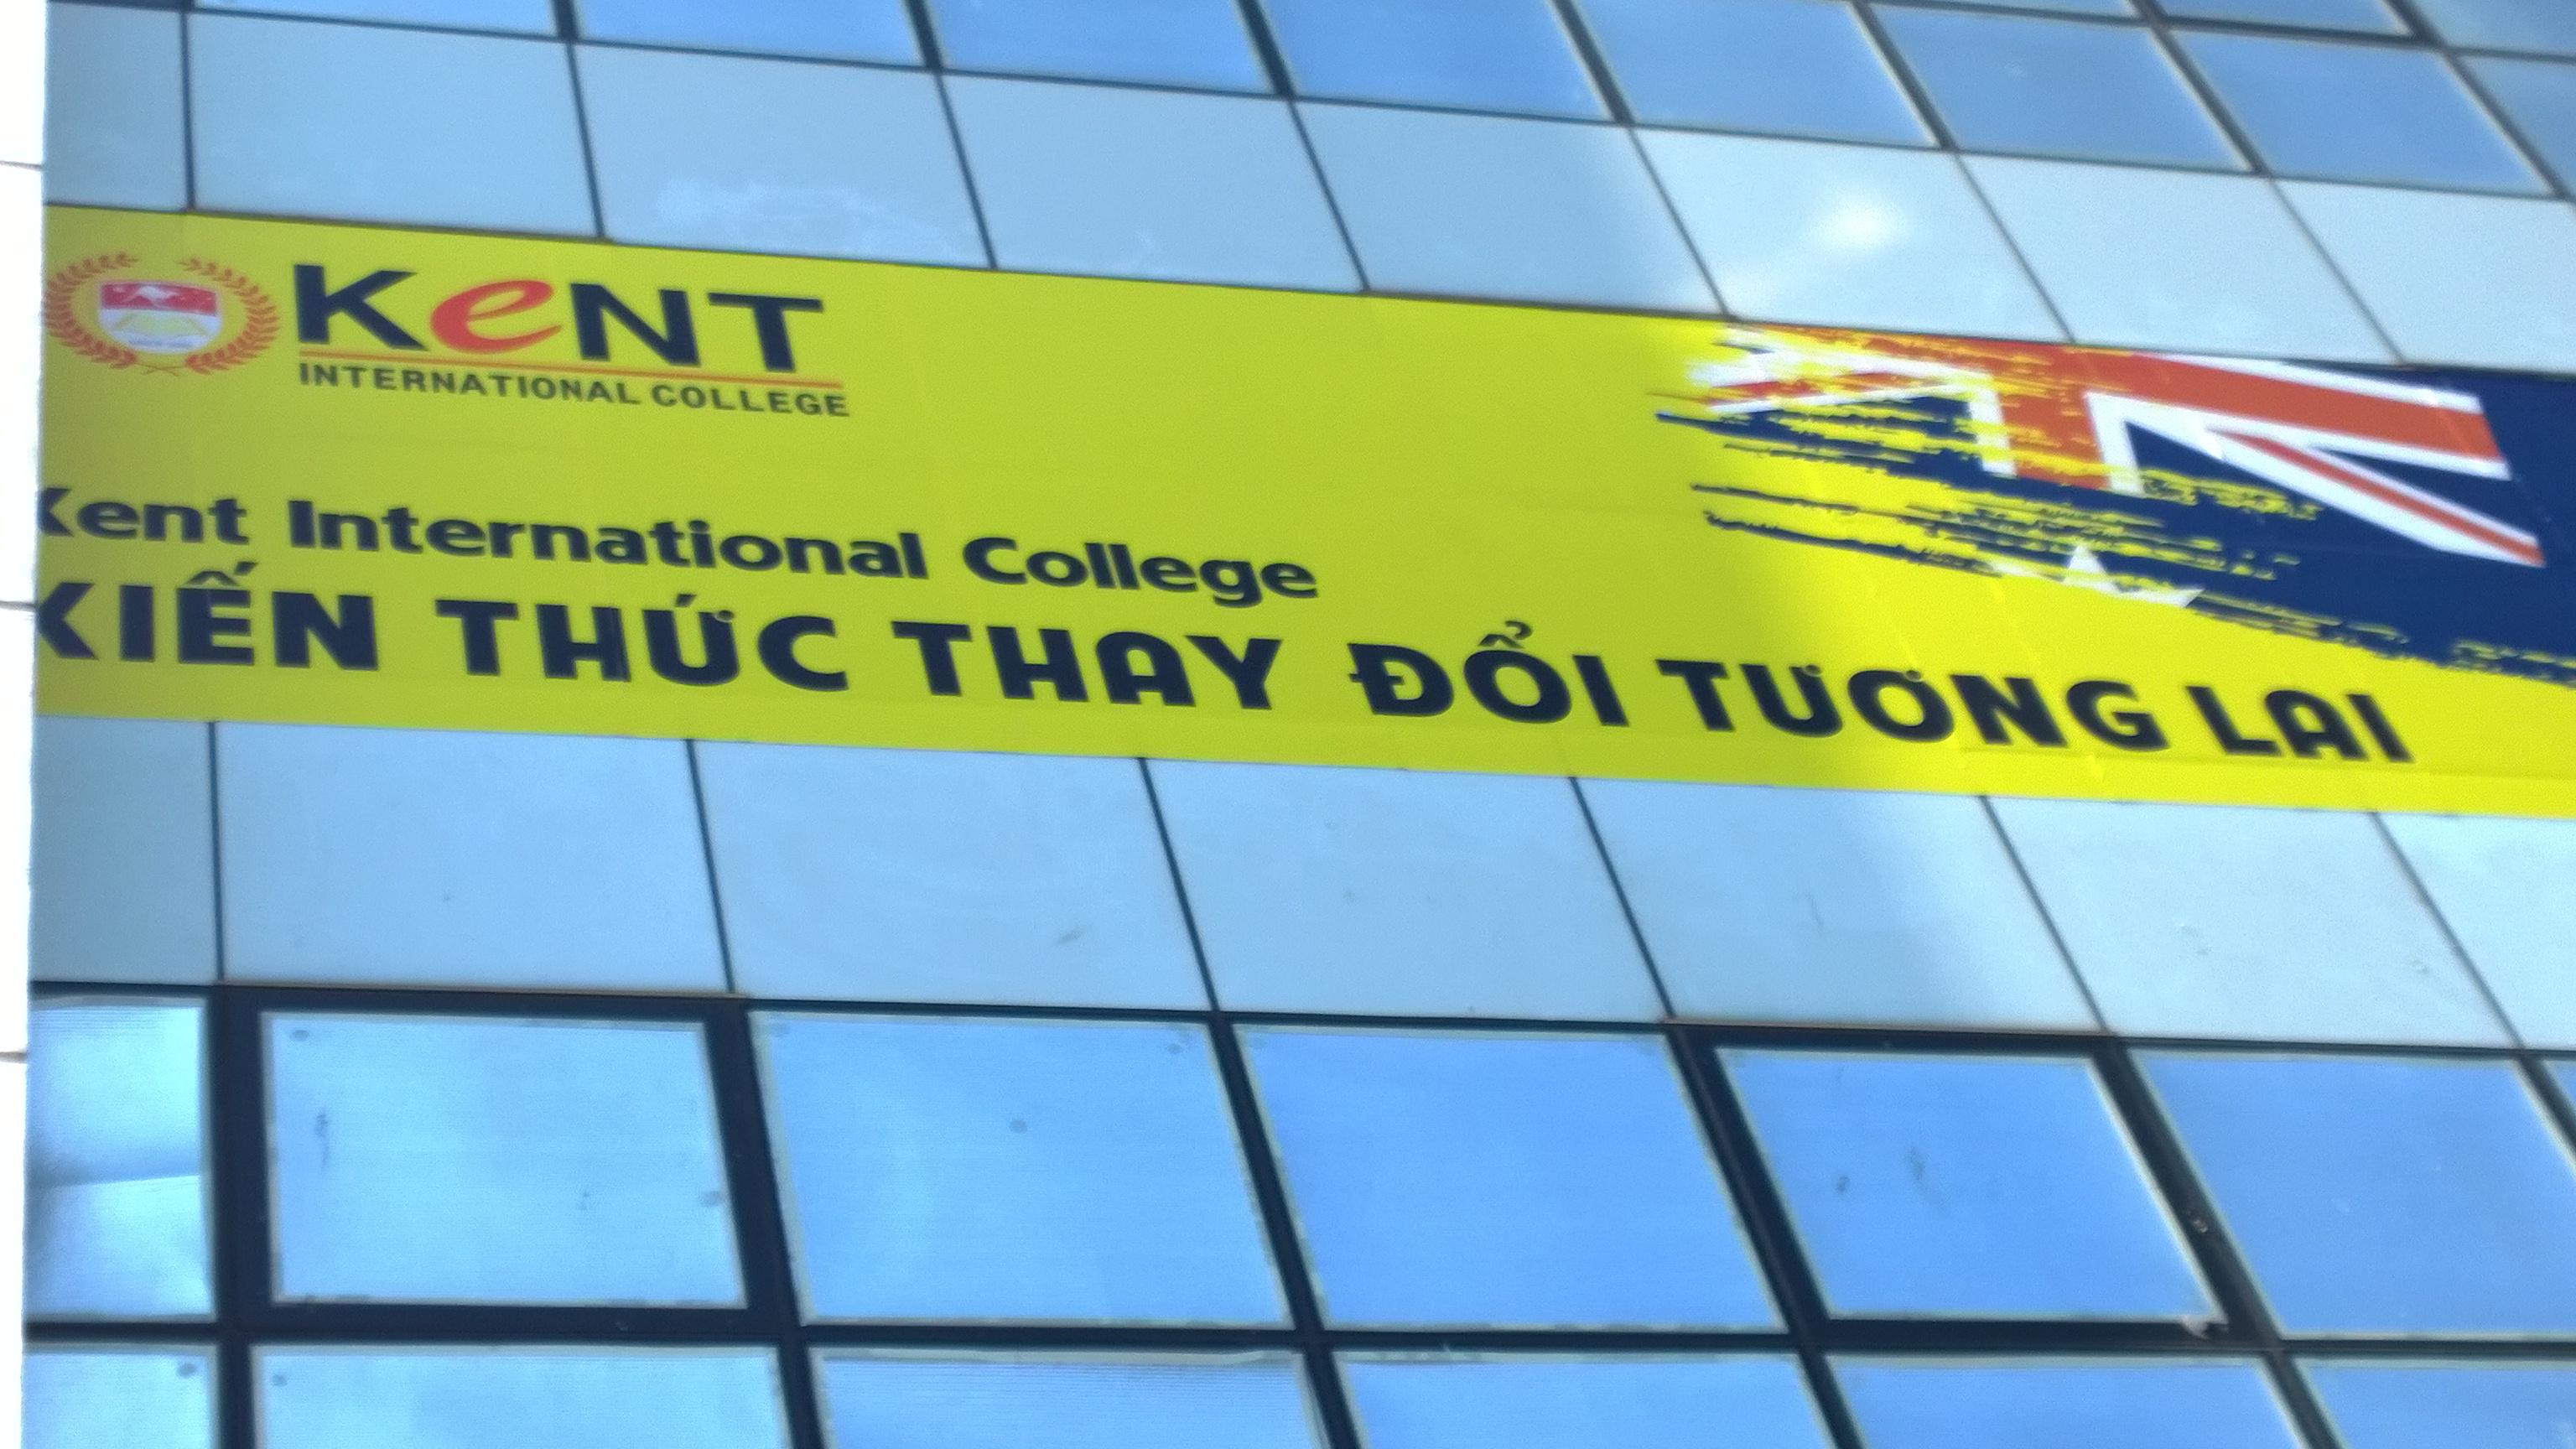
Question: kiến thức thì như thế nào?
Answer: kiến thức thay đổi tương lai